The Most Dangerous Game (1932 film)

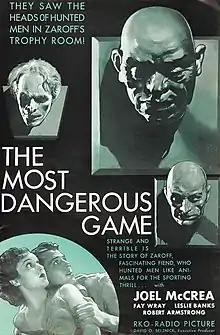
Theatrical film poster

The Most Dangerous Game is a 1932 American pre-Code horror film, directed by Ernest B. Schoedsack and Irving Pichel, starring Joel McCrea, Fay Wray and Leslie Banks. The movie is an adaptation of the 1924 short story of the same name by Richard Connell; it is the first film version of the story. In the United Kingdom, the film was released as The Hounds of Zaroff. In the film, Bob Rainsford is stranded on a remote island after a yacht crash. He discovers a luxurious house owned by a big game hunter, Zaroff, who is hosting two other shipwreck survivors, siblings Eve and Martin Trowbridge. Zaroff hints that he has rediscovered the thrill of hunting after pursuing "the most dangerous game." That evening, Eve and Rainsford find a trophy room with human heads mounted on the wall and they realize that Zaroff has been hunting humans. Rainsford refuses to accompany Zaroff hunting, and Zaroff says that Rainsford must become the next prey. Zaroff gives Rainsford a hunting knife and a day to explore the island before he starts to hunt him at midnight. Rainsford devises two traps to use against Zaroff, but both fail. Finally, Zaroff brings out his dogs, shooting at Rainsford as a dog attacks him. Rainsford falls over a cliff with the dog, but later returns and wounds Zaroff and escapes with Eve.